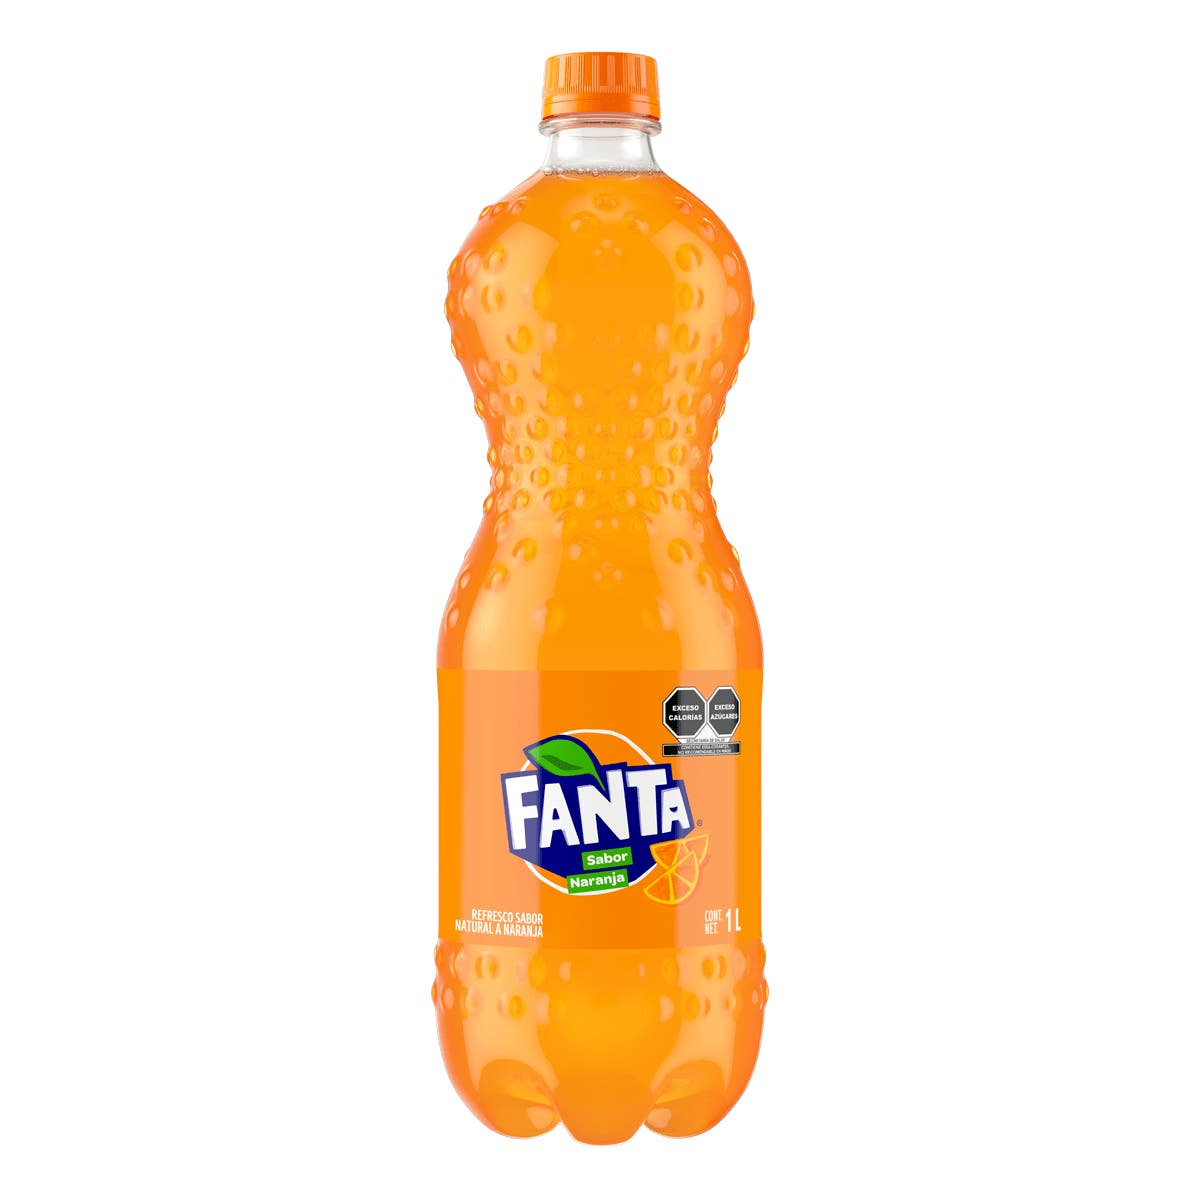
A Fanta orange flavor soda in a 1-liters plastic bottle